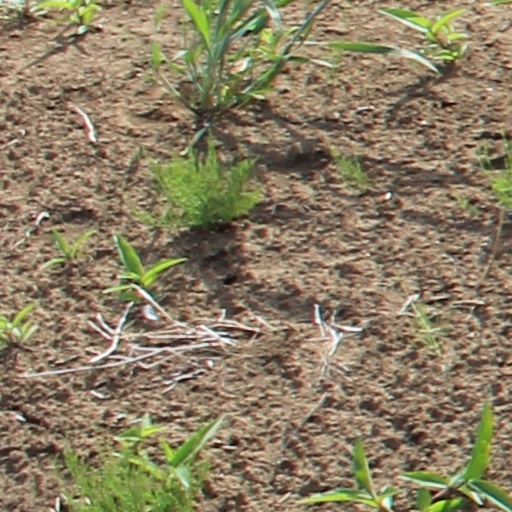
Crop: wheat